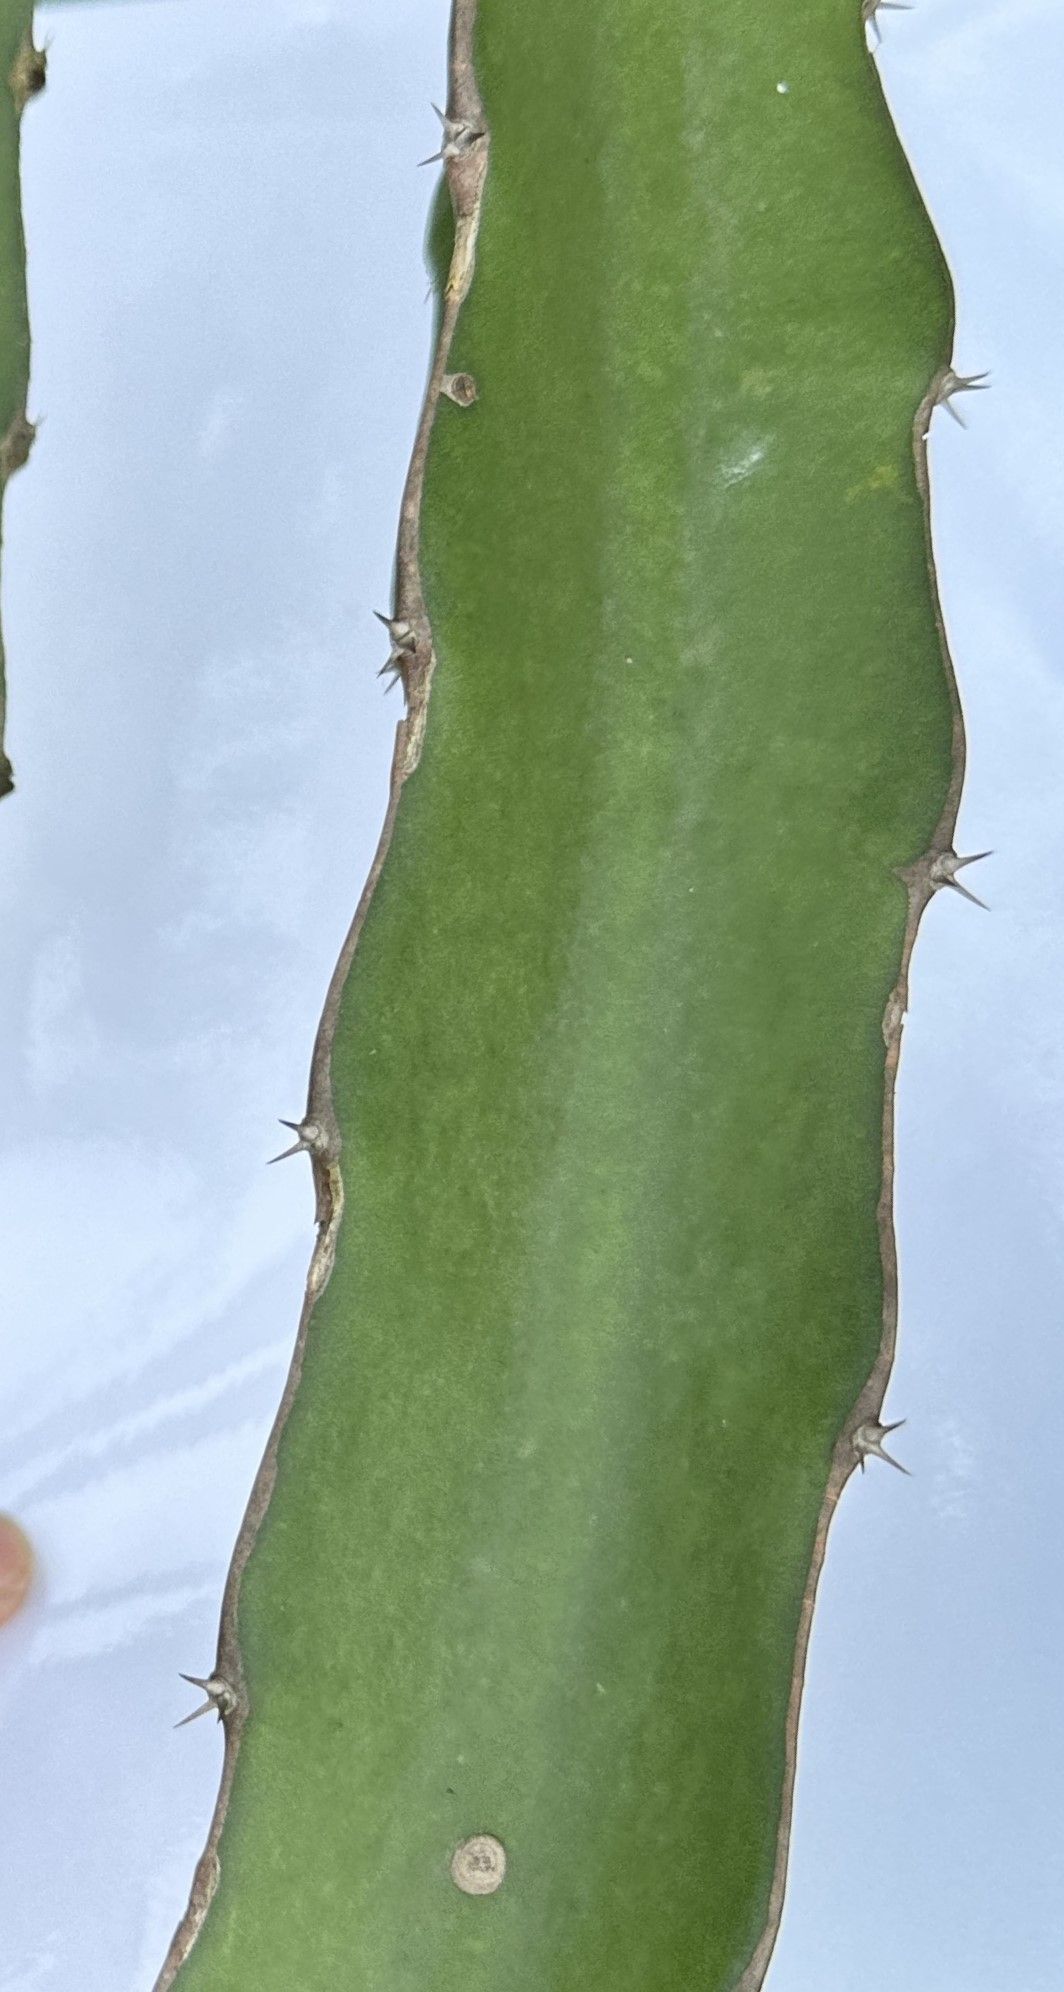
Label: Good leaf